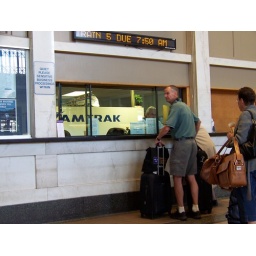
I thought this sign in the Denver train depot was pretty funny.